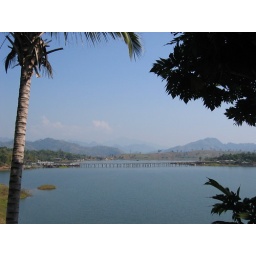
The longest wooden bridge in the world (near the Burmese border)